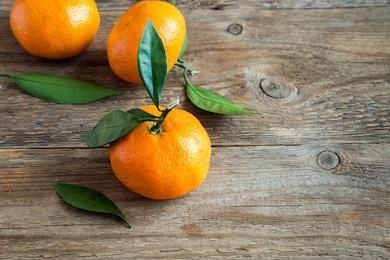
Label: mandarine